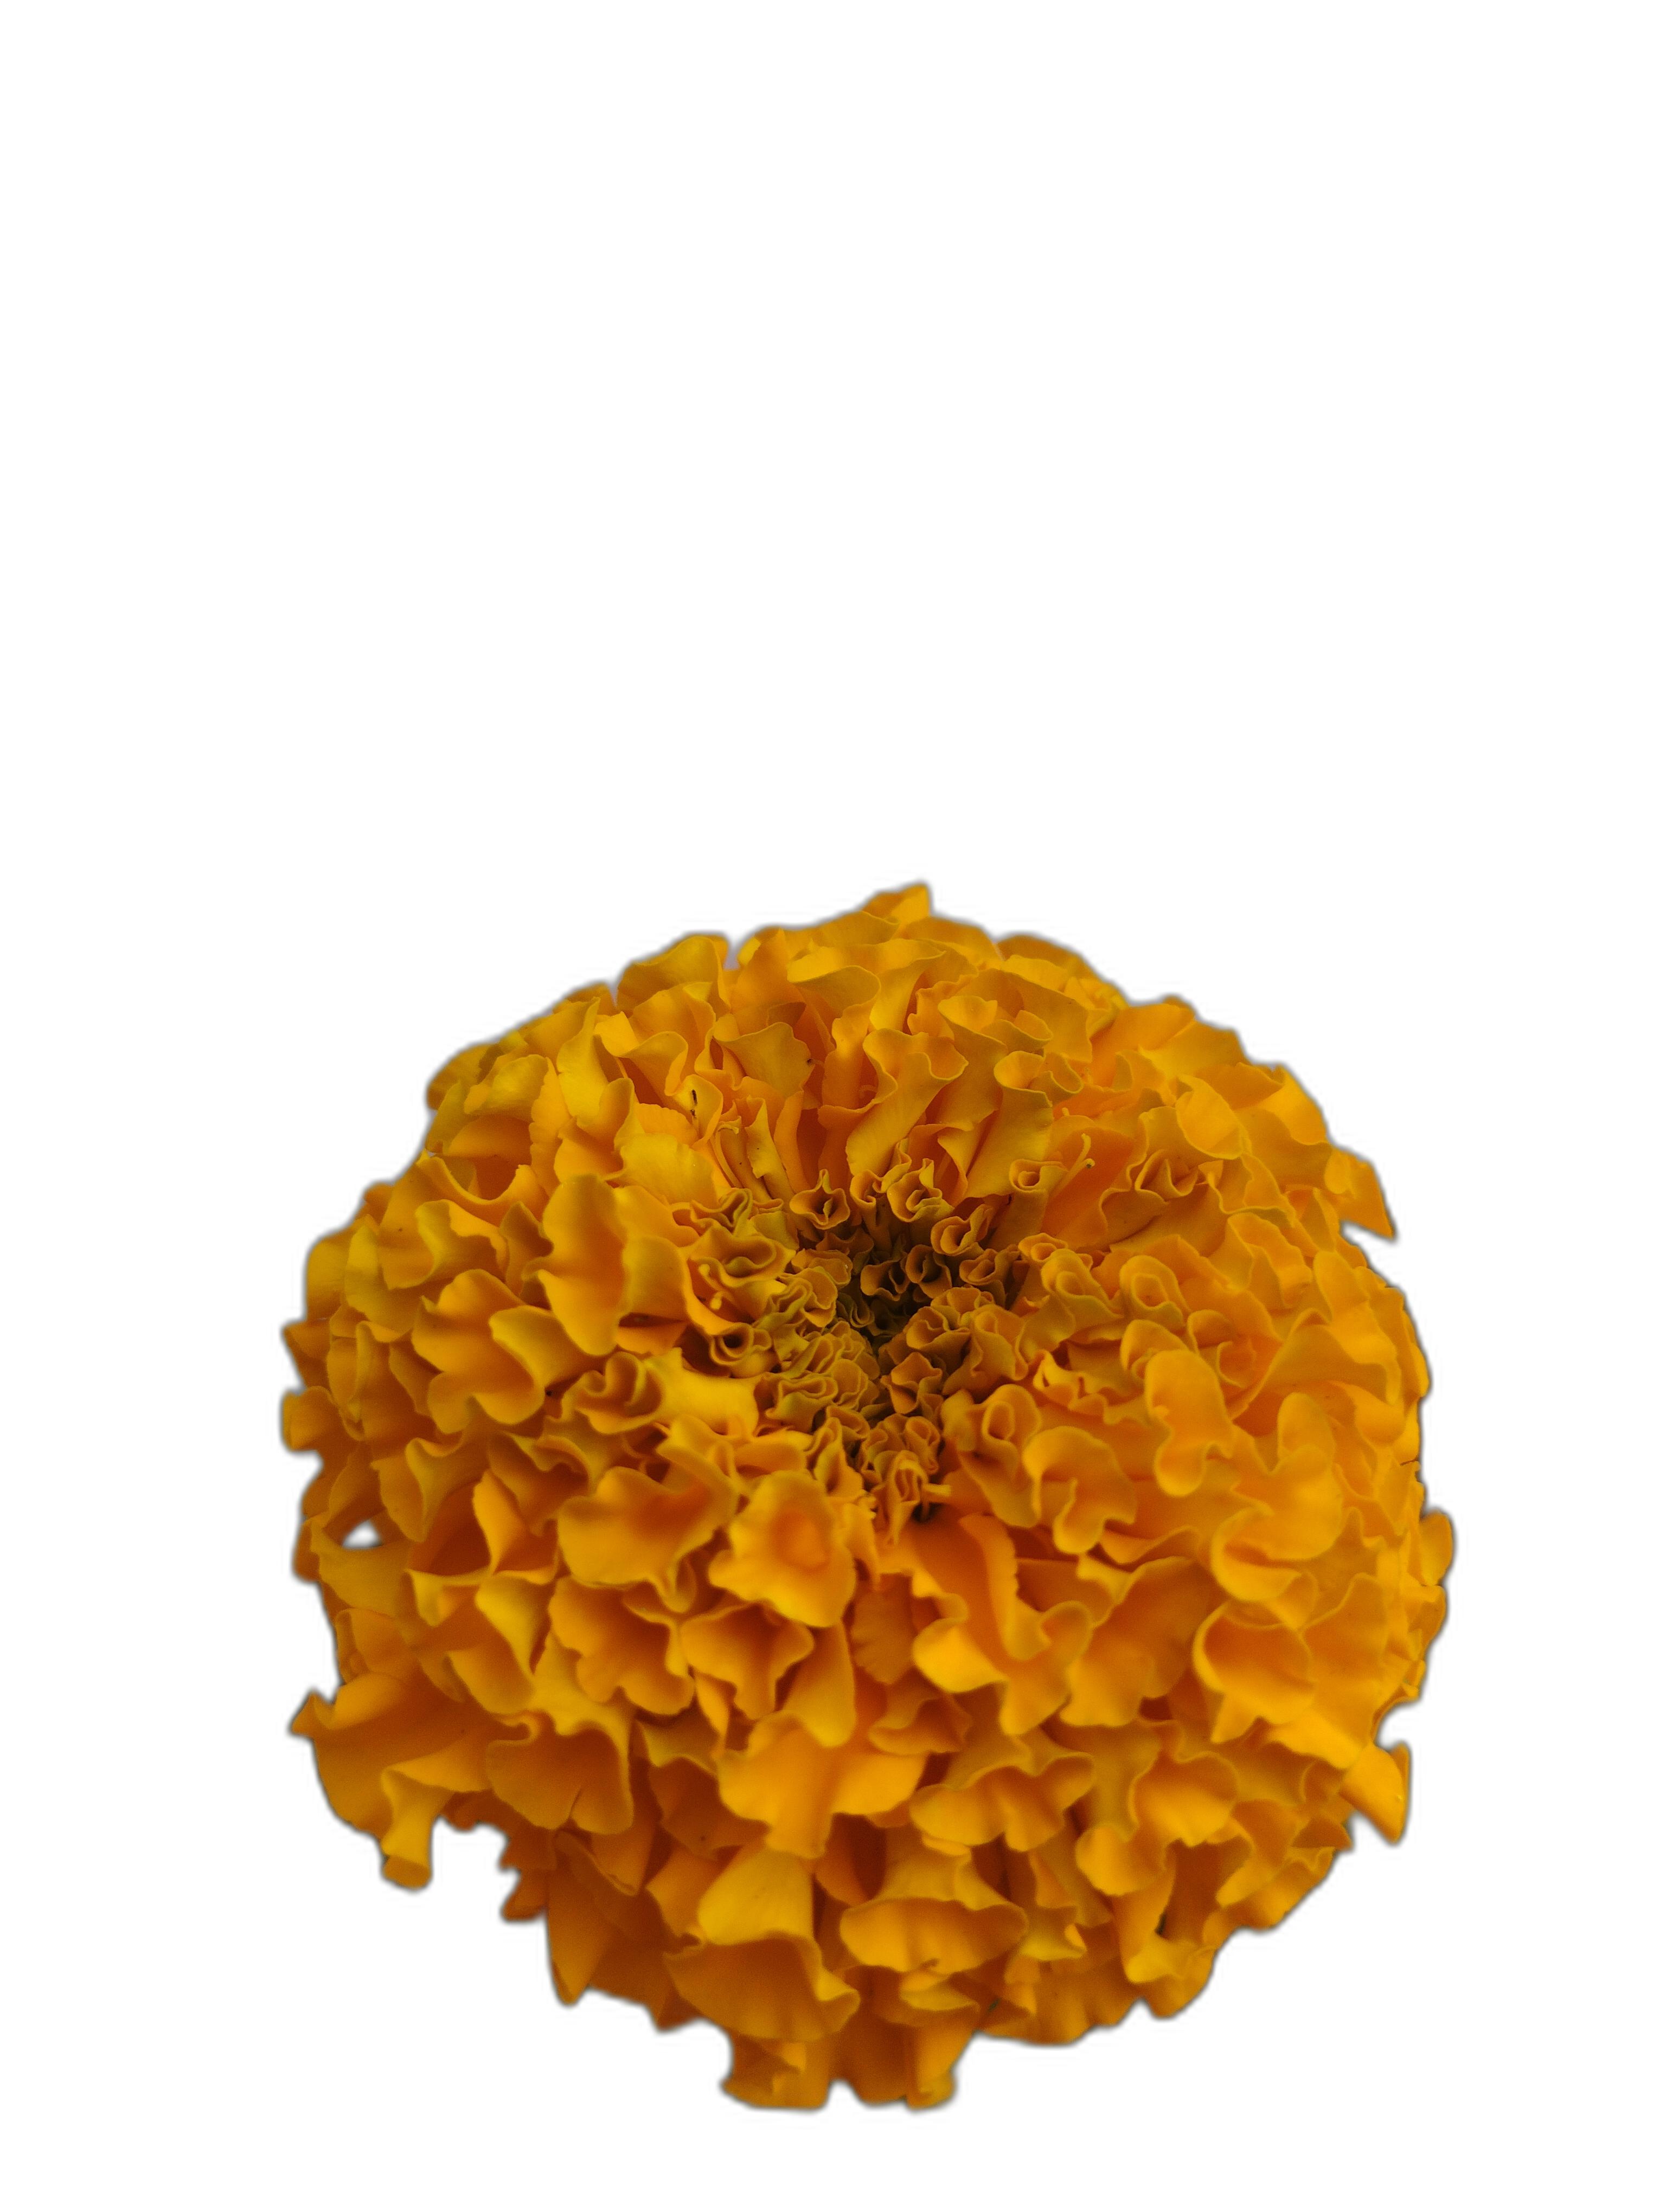
Label: Marigold